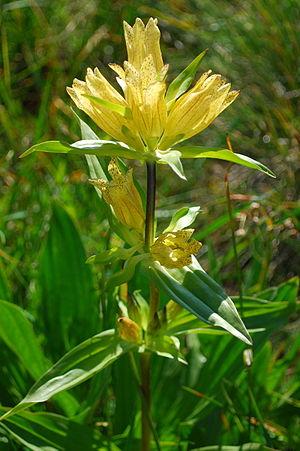
La Gentiane ponctuée, est une plante herbacée vivace de grande taille de la famille des Gentianaceae aux fleurs jaunes à points pourpres. À la différence de la grande gentiane ou gentiane jaune, son calice n'est pas échancré.